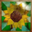
Label: sunflower